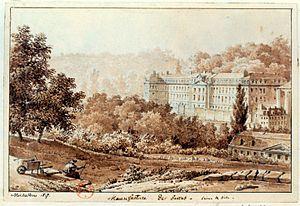
Manufacture de Sèvres.
Sèvres - Manufacture et Musée nationaux réunit la Manufacture de porcelaine de Sèvres en activité depuis le XVIIIᵉ siècle et le musée national de Céramique créé au siècle suivant. Située à Sèvres dans les Hauts-de-Seine, l'institution fait partie de la Cité de la céramique - Sèvres et Limoges, établissement public administratif sous tutelle du ministère de la Culture.